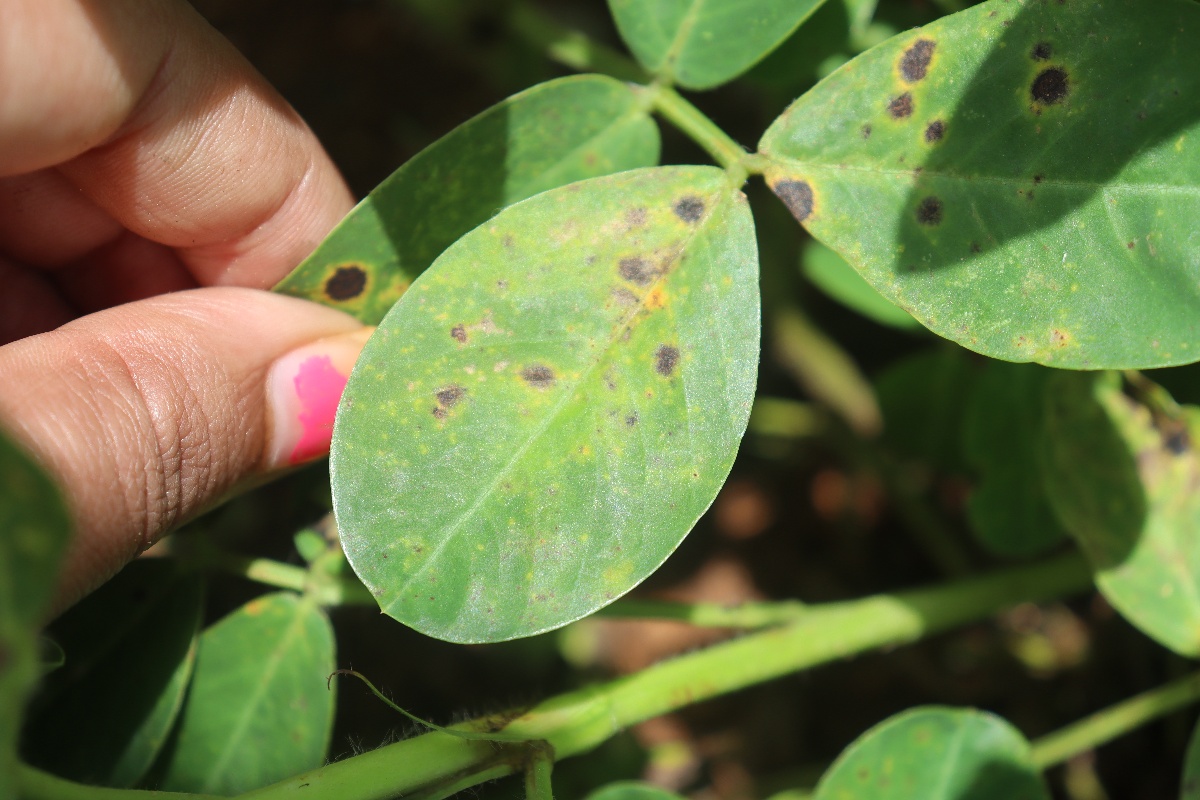
Label: early_leaf_spot